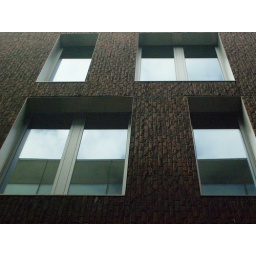
Een dag-excursie, georganiseerd door Cheops, in het (uiteindelijk niet zo) zonnige zuiden van Nederland: Eindhoven!